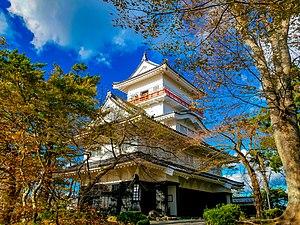
Akita est une municipalité ayant le statut de ville au Japon. Elle est la capitale de la préfecture d'Akita.